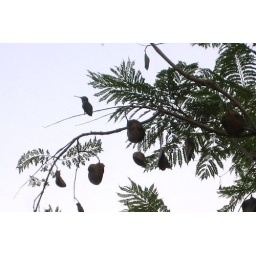
Hummingbird in the tree right outside the window